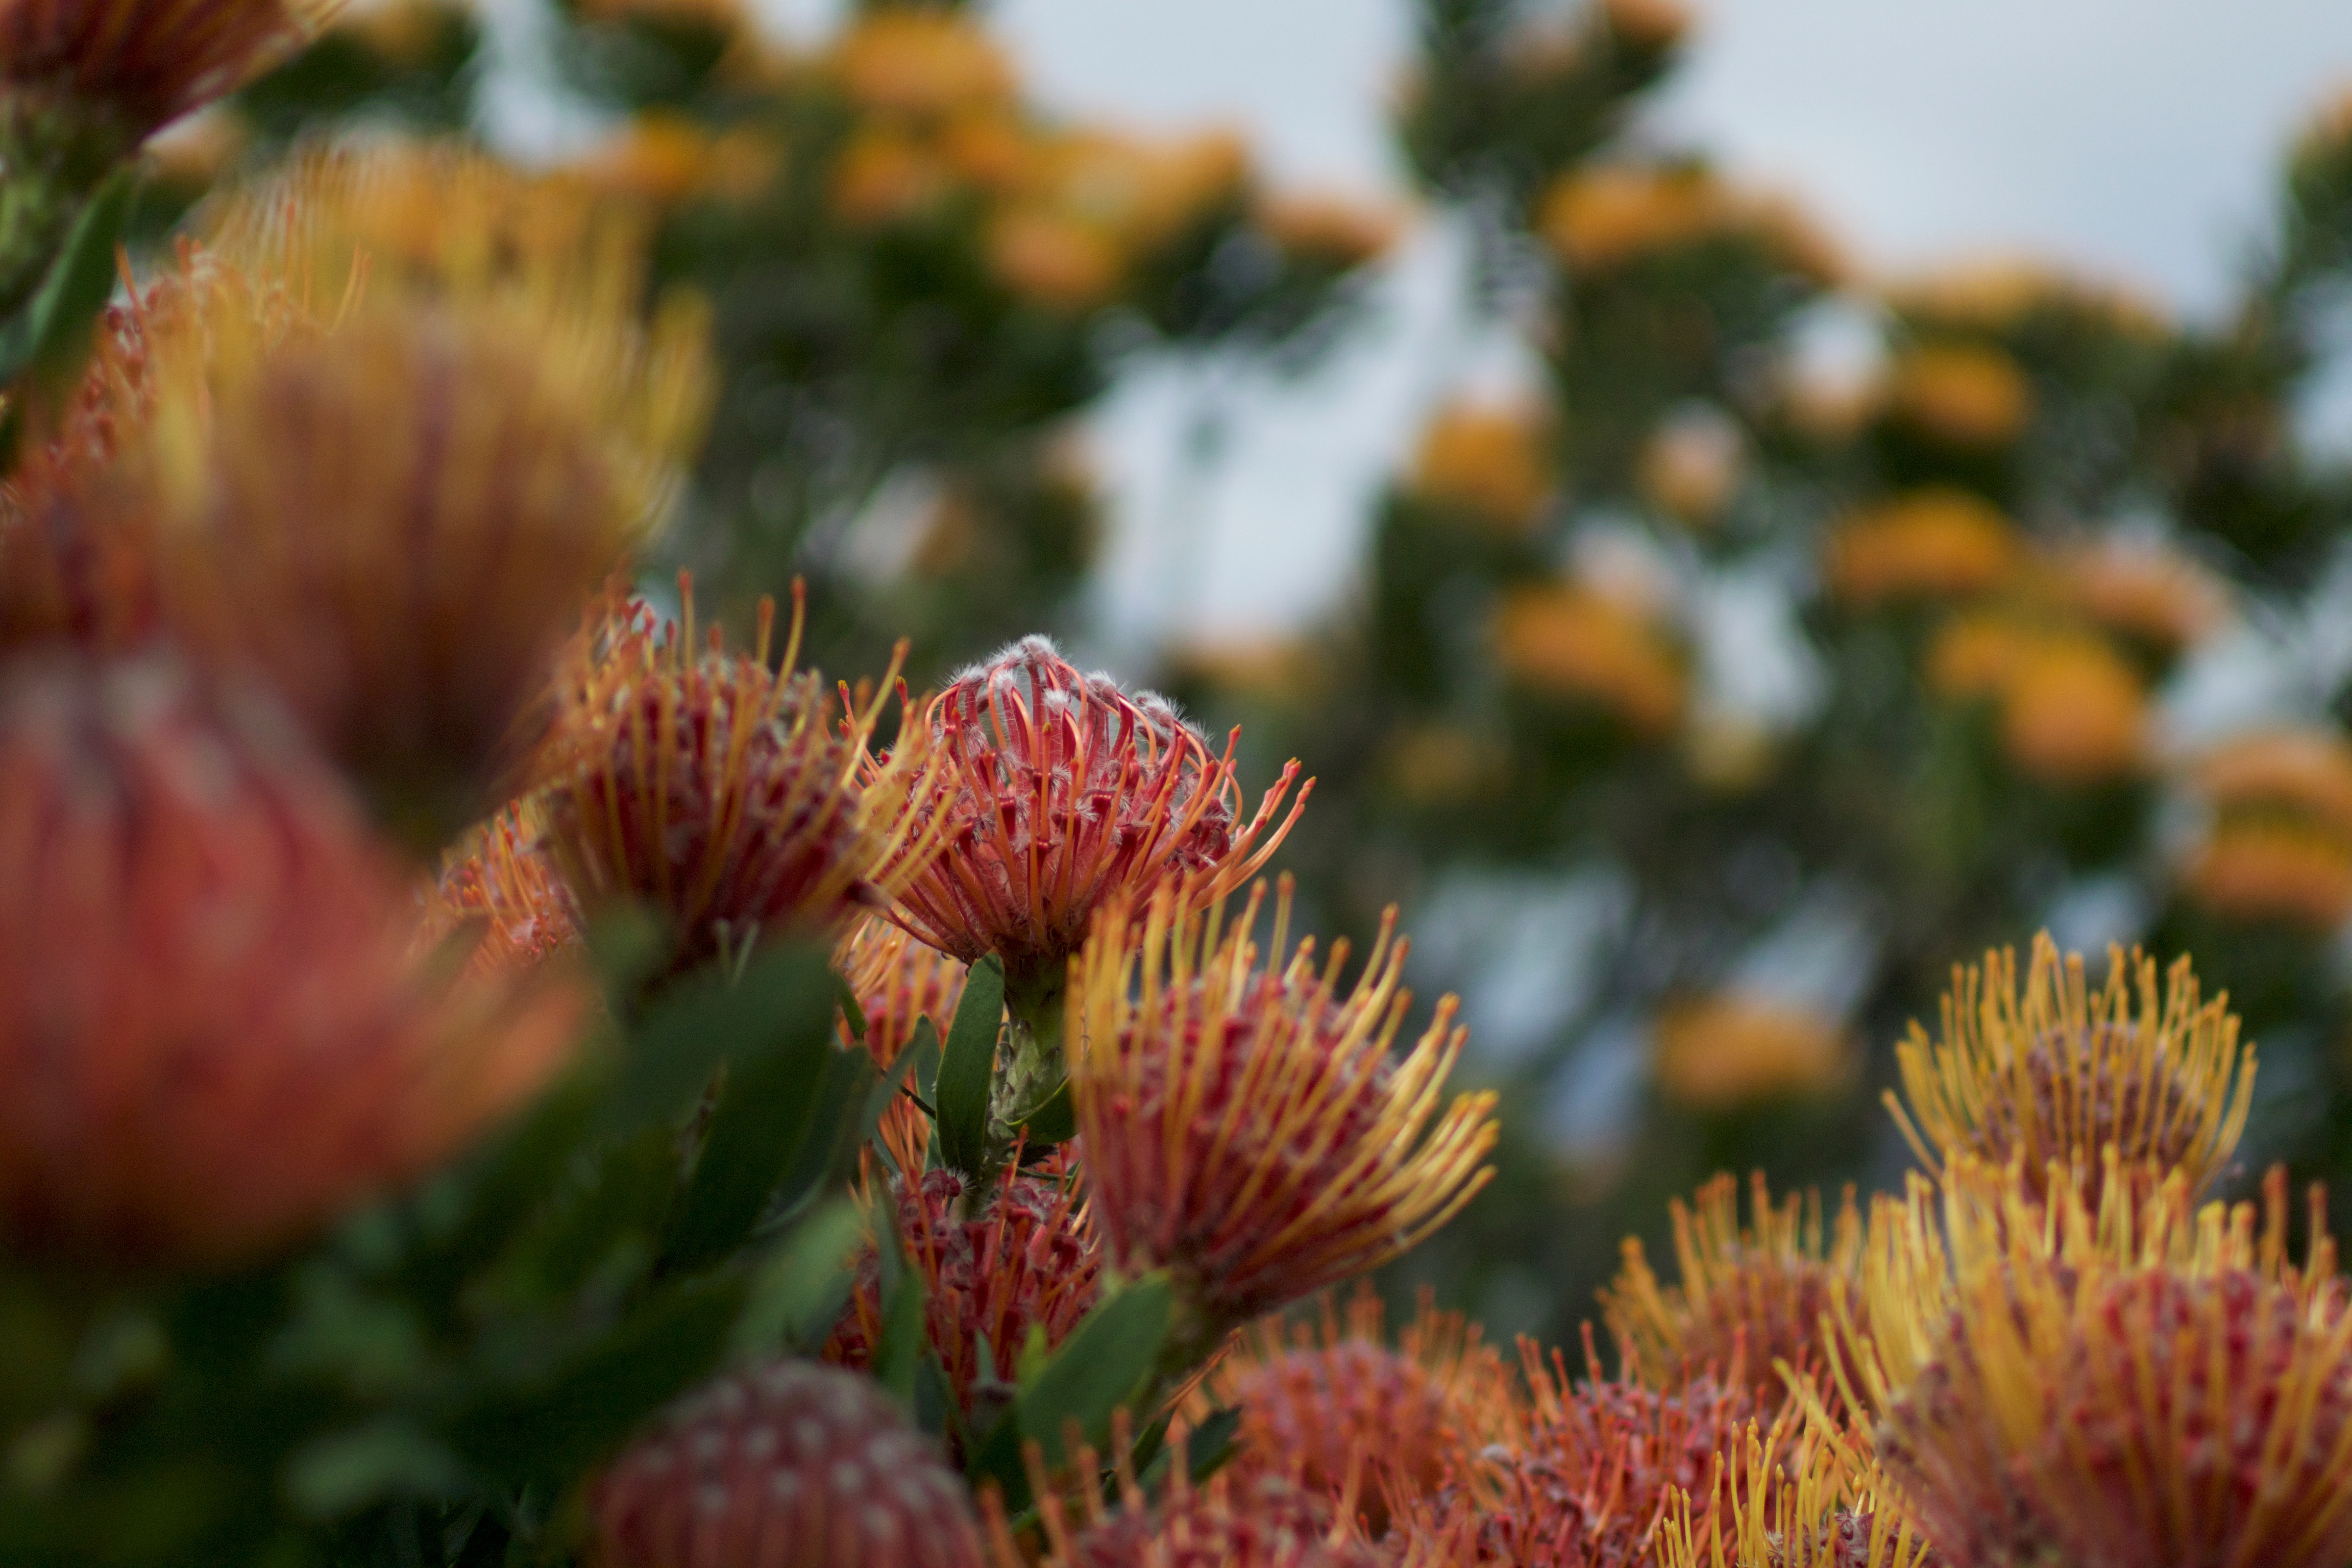
tree, nature, blossom, plant, leaf, flower, autumn, botany, flora, season, wildflower, close up, macro photography, flowering plant, land plant